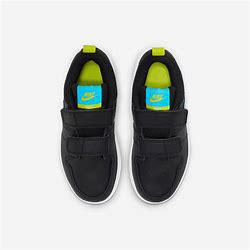
Brand: Nike
Model: Pico 5